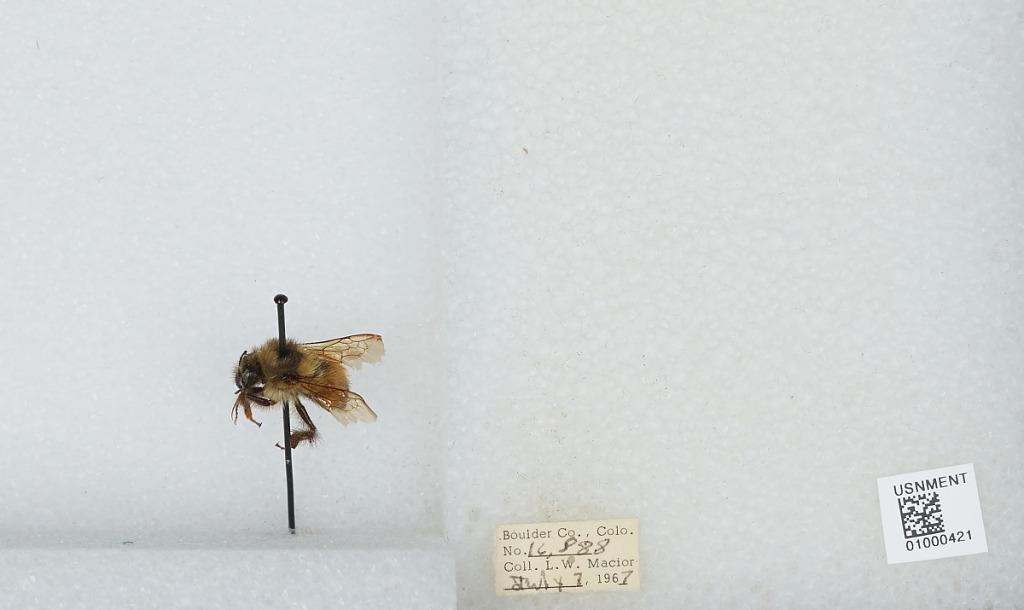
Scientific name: Bombus (Pyrobombus) melanopygus Nylander
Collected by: L. Macior
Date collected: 1967-7-7
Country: United States
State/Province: Colorado